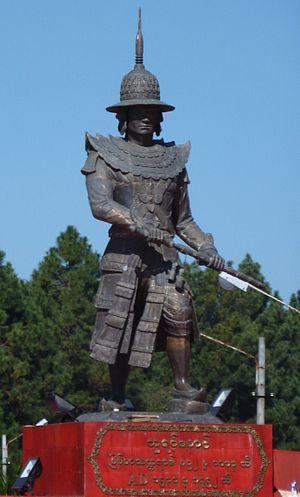
Bayinnaung fut le troisième roi de la dynastie Taungû, dans l'actuelle Birmanie. Vénéré dans le pays, il est surtout connu pour avoir achevé son unification et conquis l'État Shan, ainsi qu'une partie de la Thaïlande et du Laos. Il est aussi bien connu en Thaïlande grâce à une chanson populaire titrée Pu Chanah Sip Tit, signifiant "Conquérant des Dix Directions."